Crom Cruach

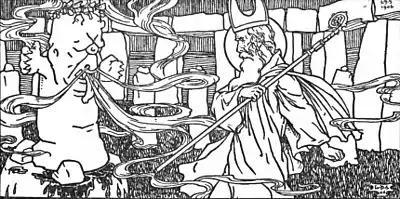
Crom Cruaich and St. Patrick. Illustrated by L.D. Symington.

Crom Cruach was a pagan god of pre-Christian Ireland. According to Christian writers, he was propitiated with human sacrifice and his worship was ended by Saint Patrick.